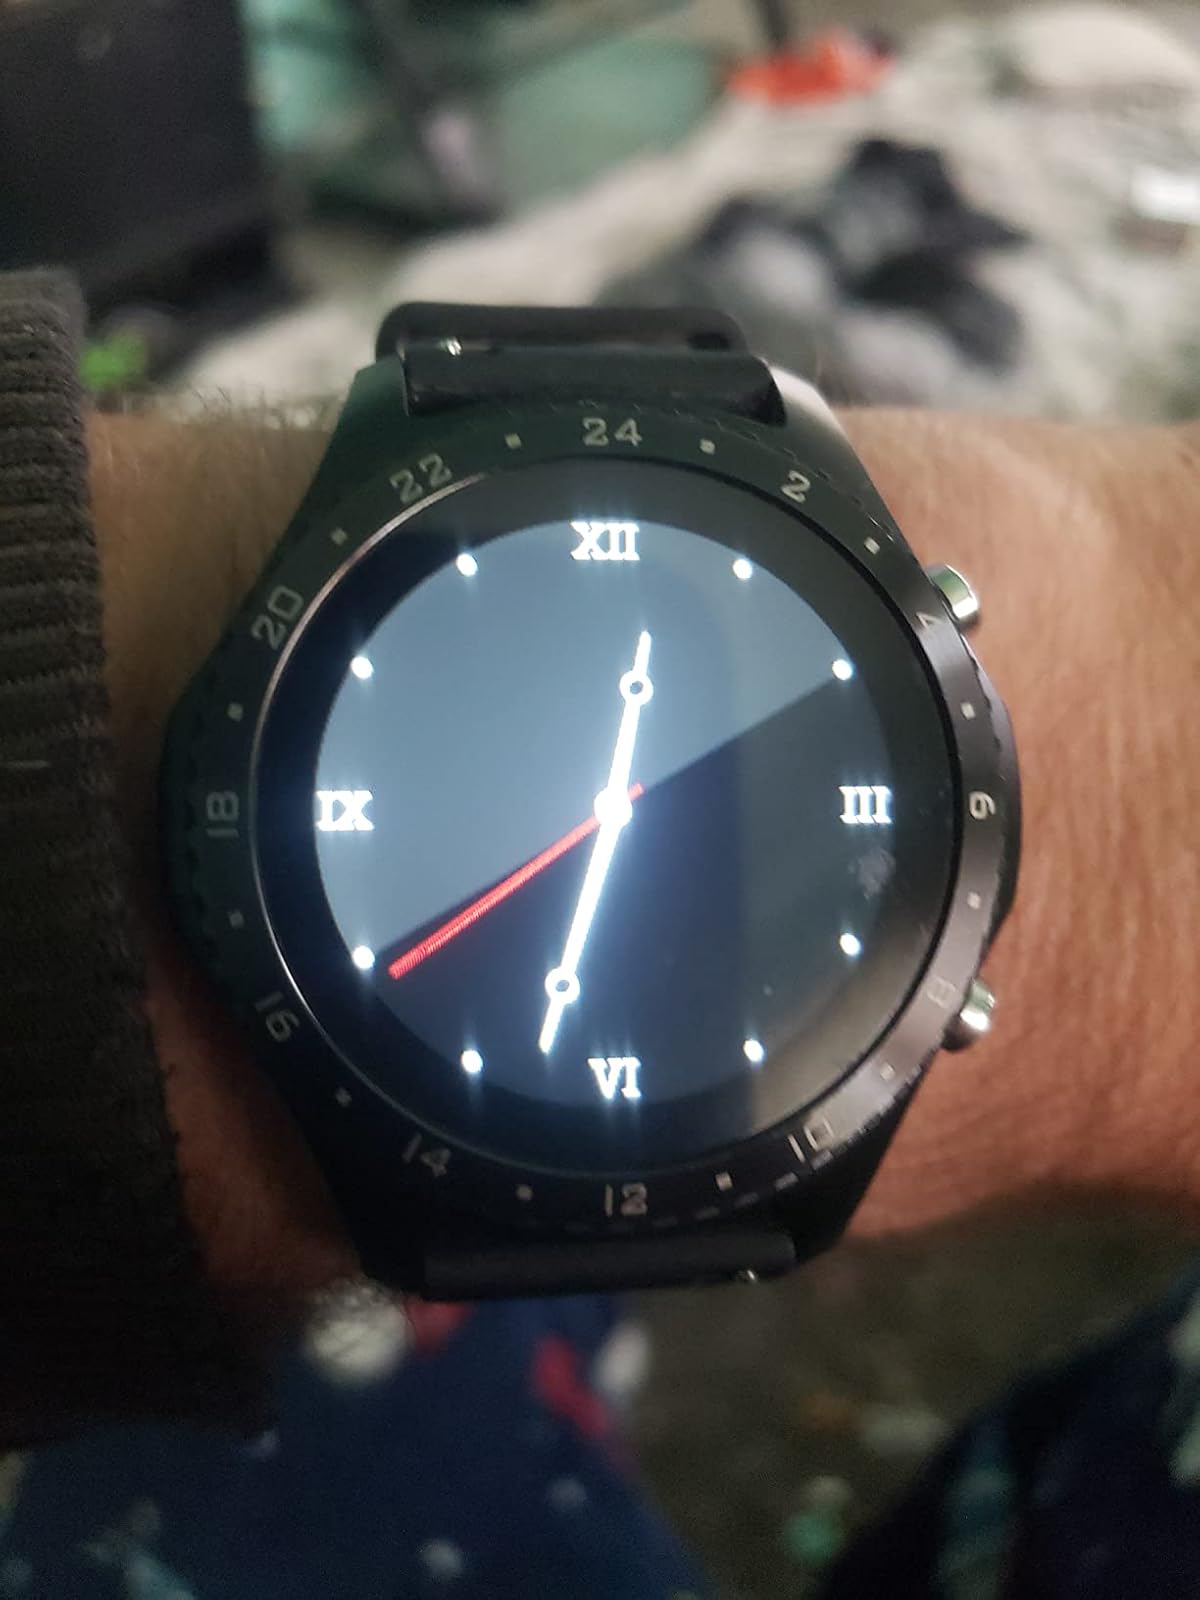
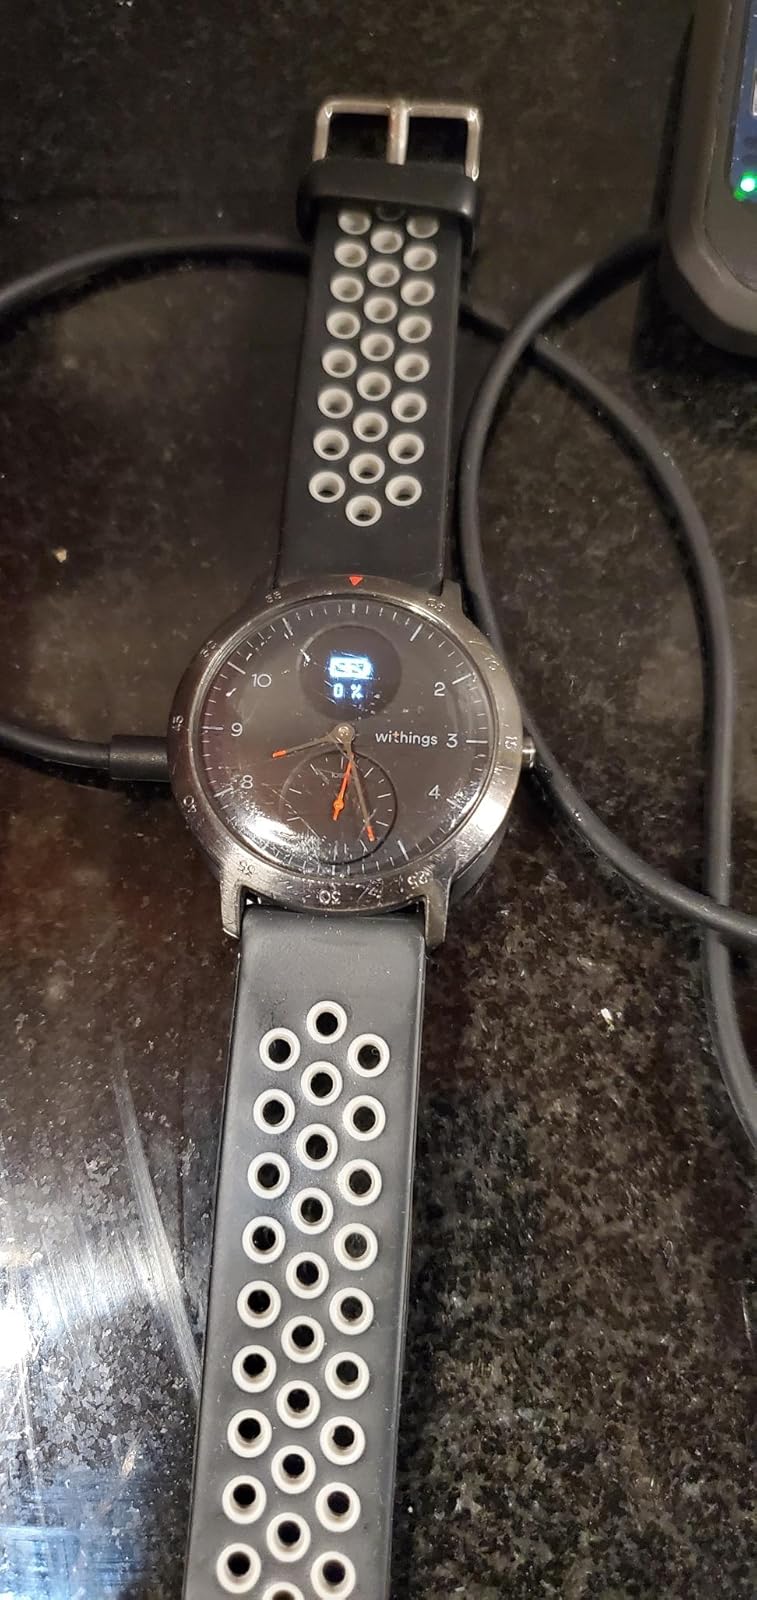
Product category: smartwatch
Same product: no